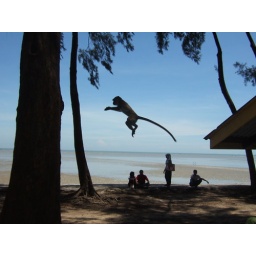
A monkey jumping from a roof to a tree. Taken near a beach in Malaysia.